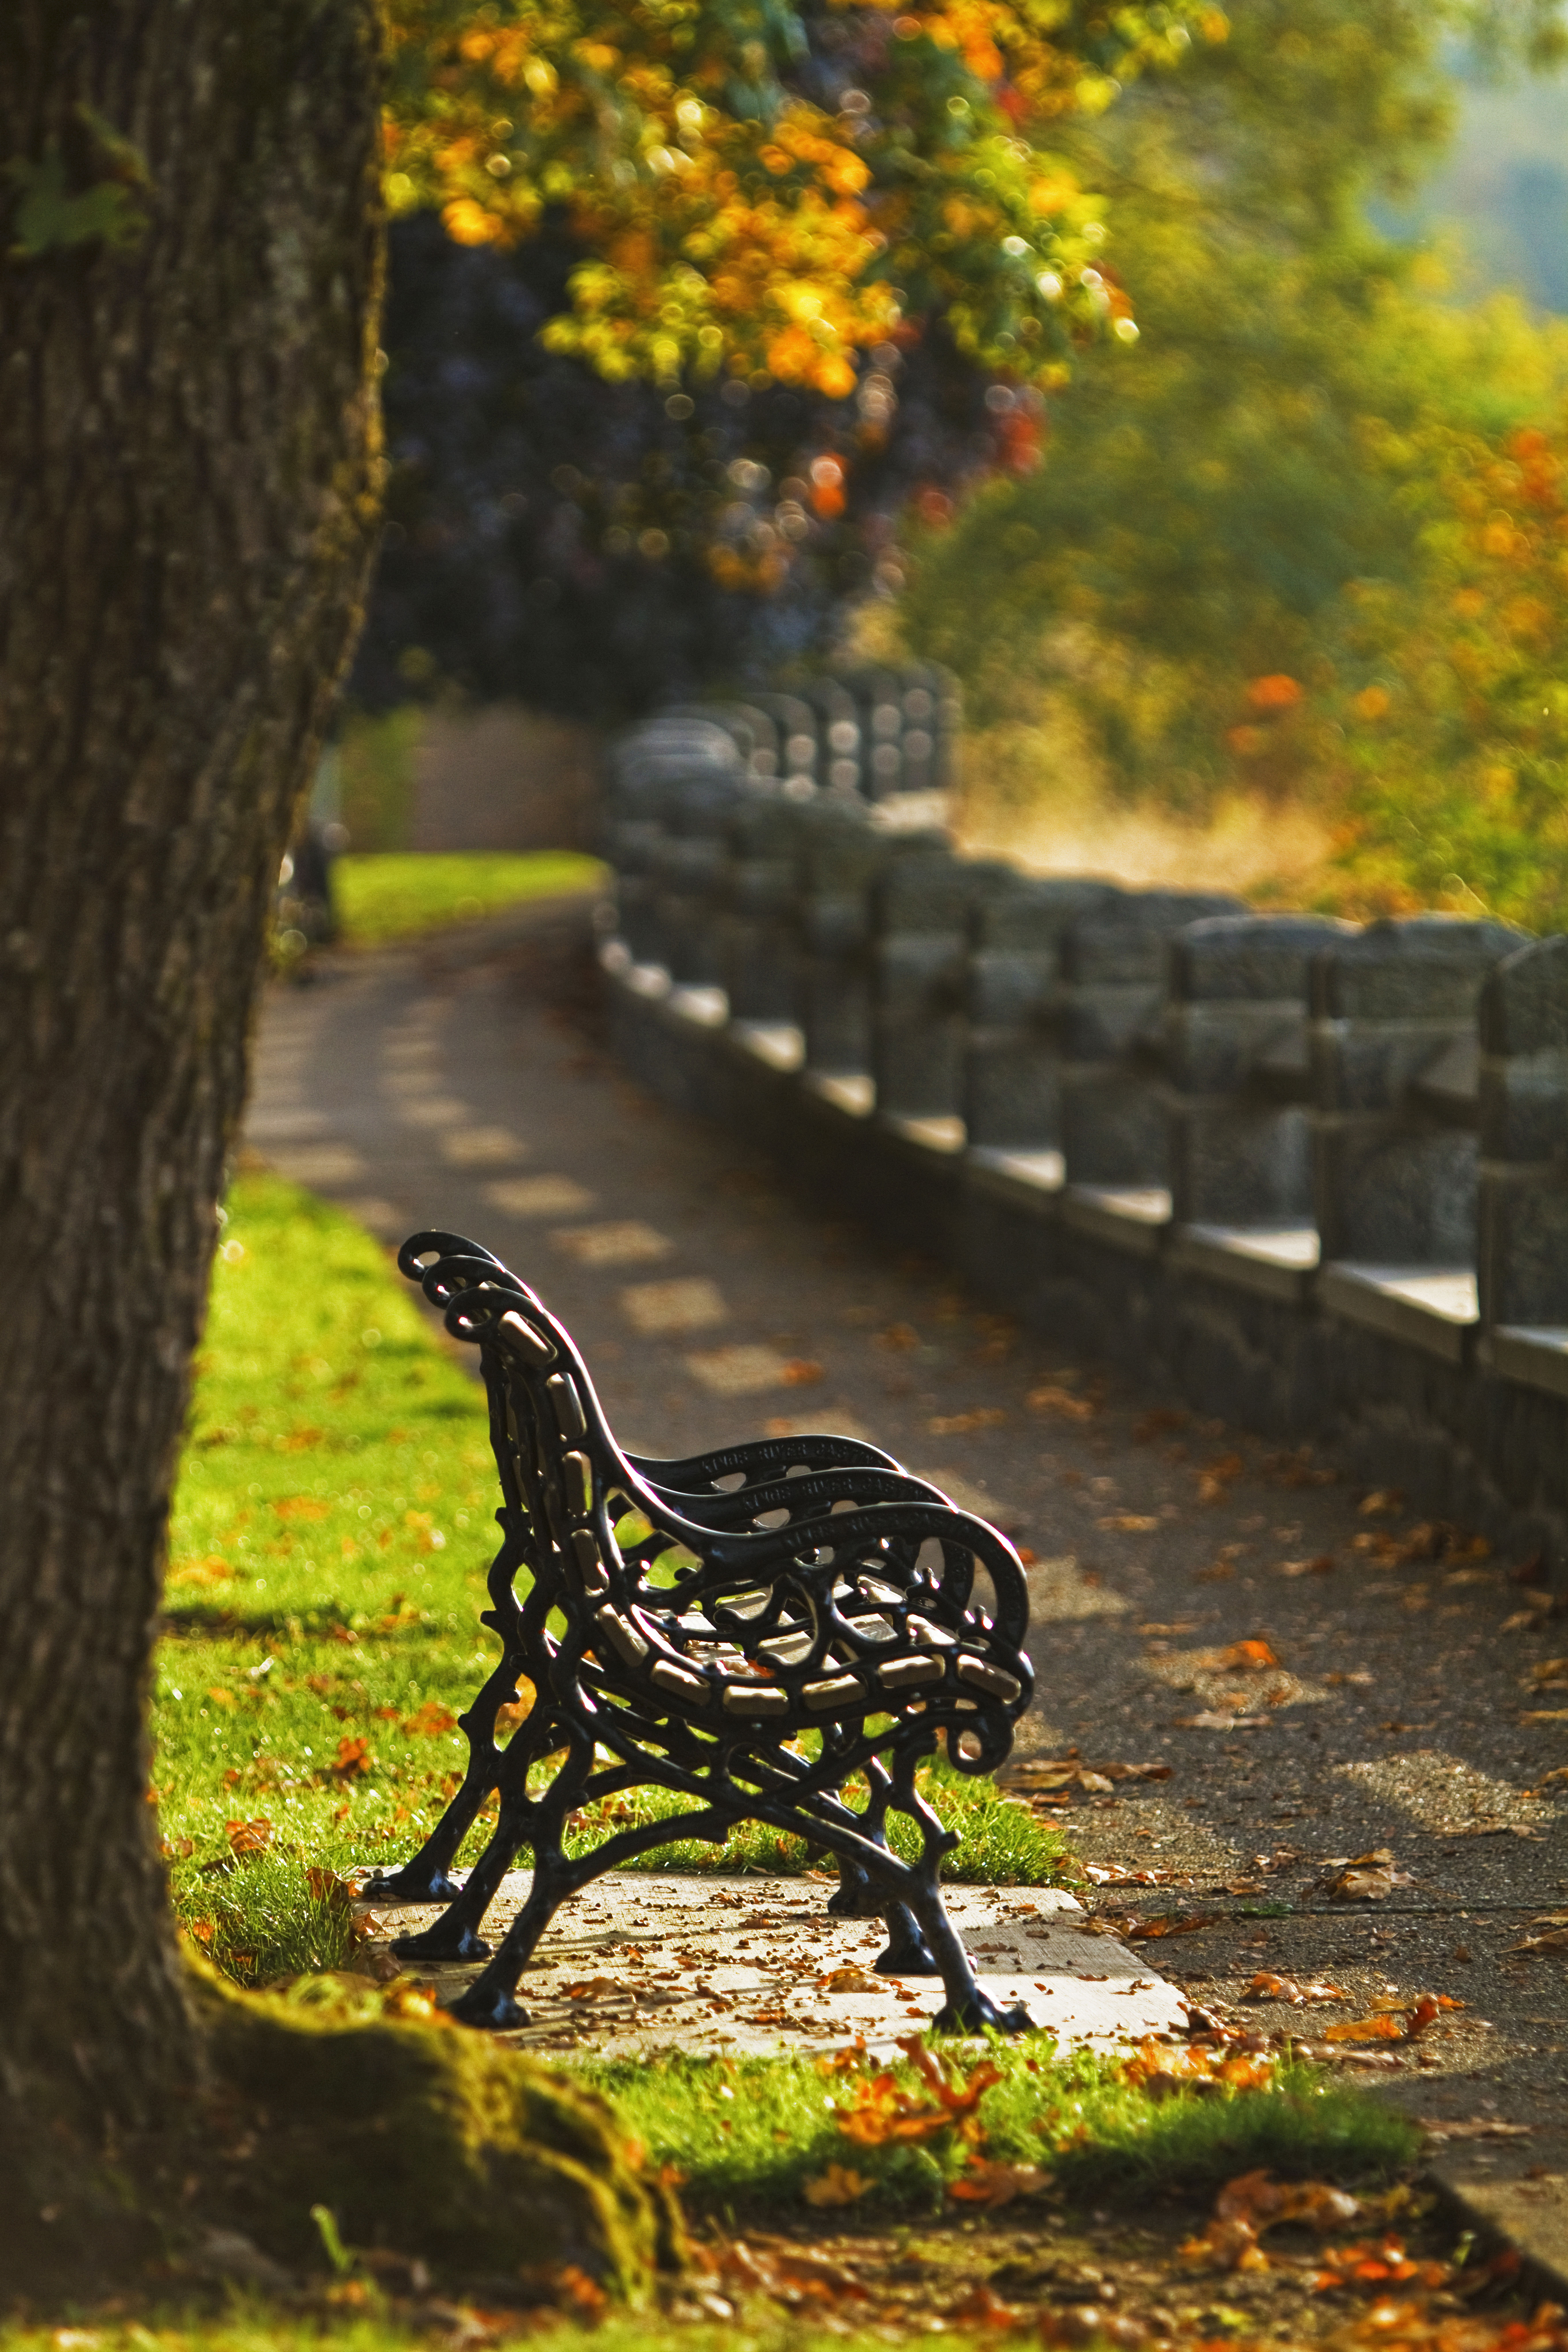
tree, nature, light, bokeh, sunset, bench, sunlight, leaf, fall, highway, city, river, walkway, wildlife, neighborhood, evening, green, reflection, autumn, park, boulevard, yellow, season, fauna, leaves, cool image, colors, the, on, john, promenade, images, i, oregon, ian, sane, willamette, mcloughlin, 99e, canemah